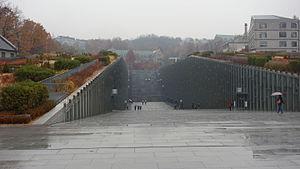
L’université pour femmes Ewha est une université sud-coréennes située à Séoul. Elle a été créée en 1886.
Cet article sur l'architecture coréenne décrit les bâtiments construits en Corée depuis la préhistoire jusqu'à nos jours.